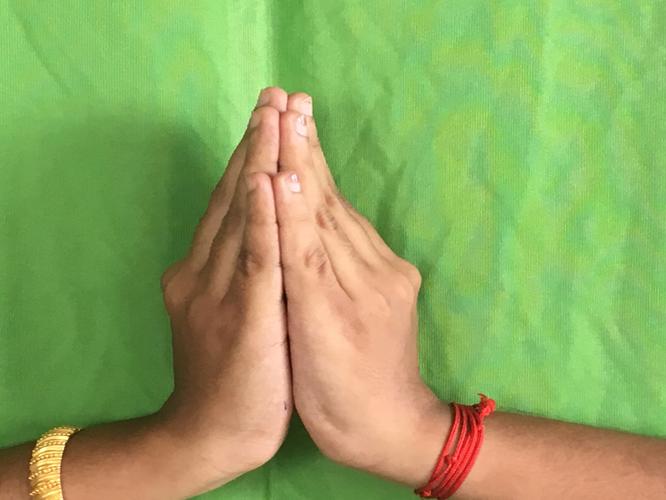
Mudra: Kapotham
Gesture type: double_hand